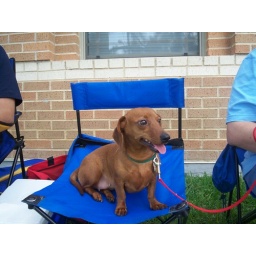
This is my dog Ruby sitting in a chair enjoying the parade.